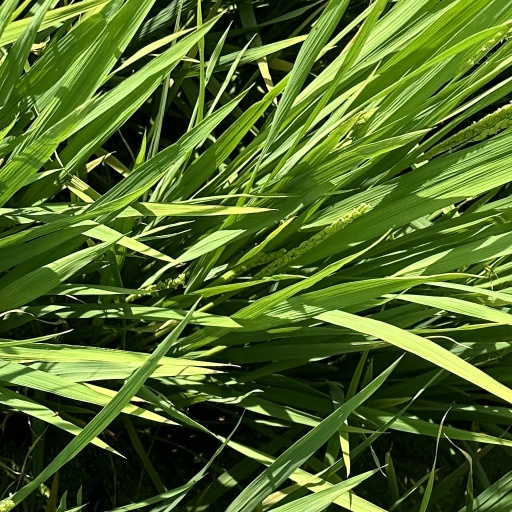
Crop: rice